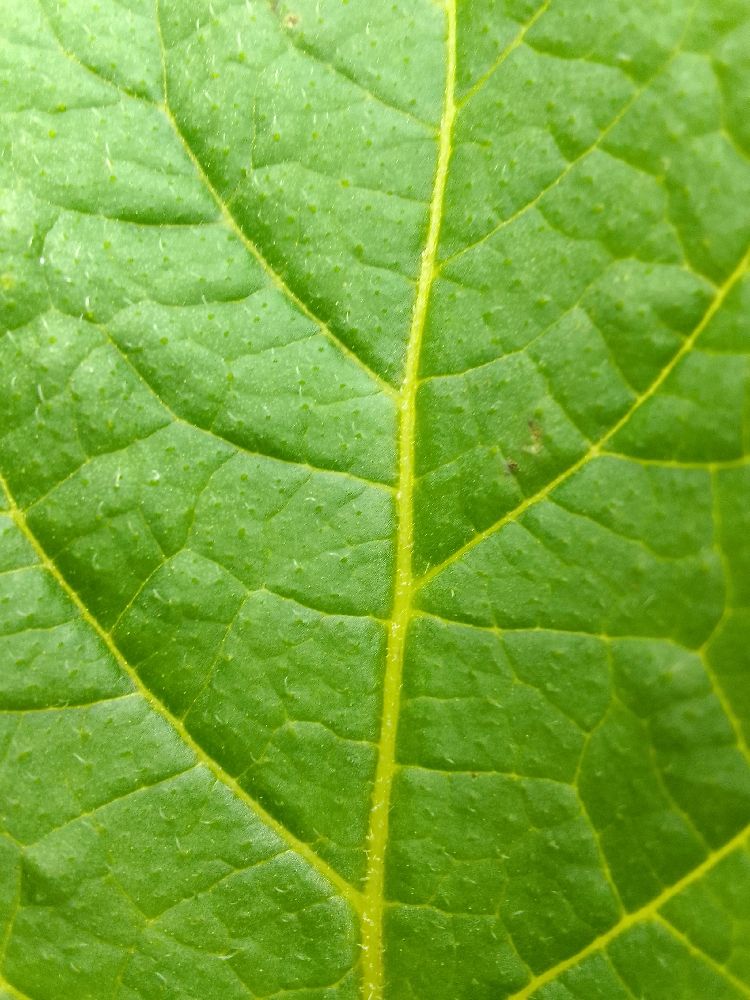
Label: Healthy